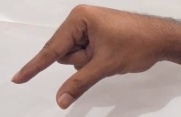
ASL sign: Q